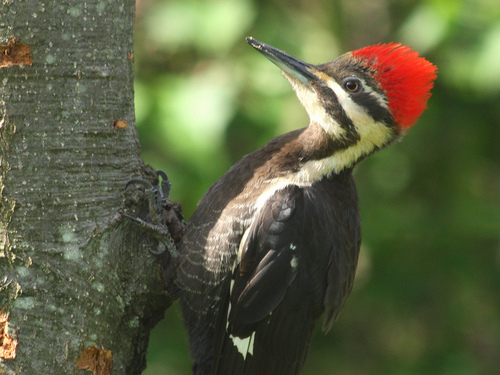
a bird with a long dark beak, and a red crown.
small black and white bird with a red crown and a long bill.
this bird has a black belly and breast, white eyebrows, and a large red crown.
a medium sized bird that has tones of black and white and a medium sized bill
this bird has a black belly and breast with a bright red crown and long pointy bill.
a black and white bird with a striped cheekpatch, brightly colored reddish orange crown and black feet.
this particular bird has a belly that is brown and white
this bird is black, white, and red in color, with a large black beak.
two white stripes resemble those of a skunk on the side of the red crested black feathered bird.
a small bird with black feathers, white cheek patch, white throat, red crown, and medium-length beak.
Species: Pileated Woodpecker